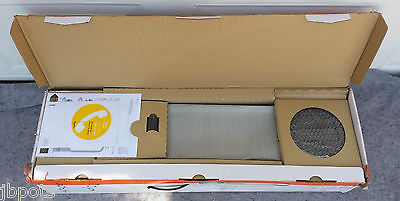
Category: fan